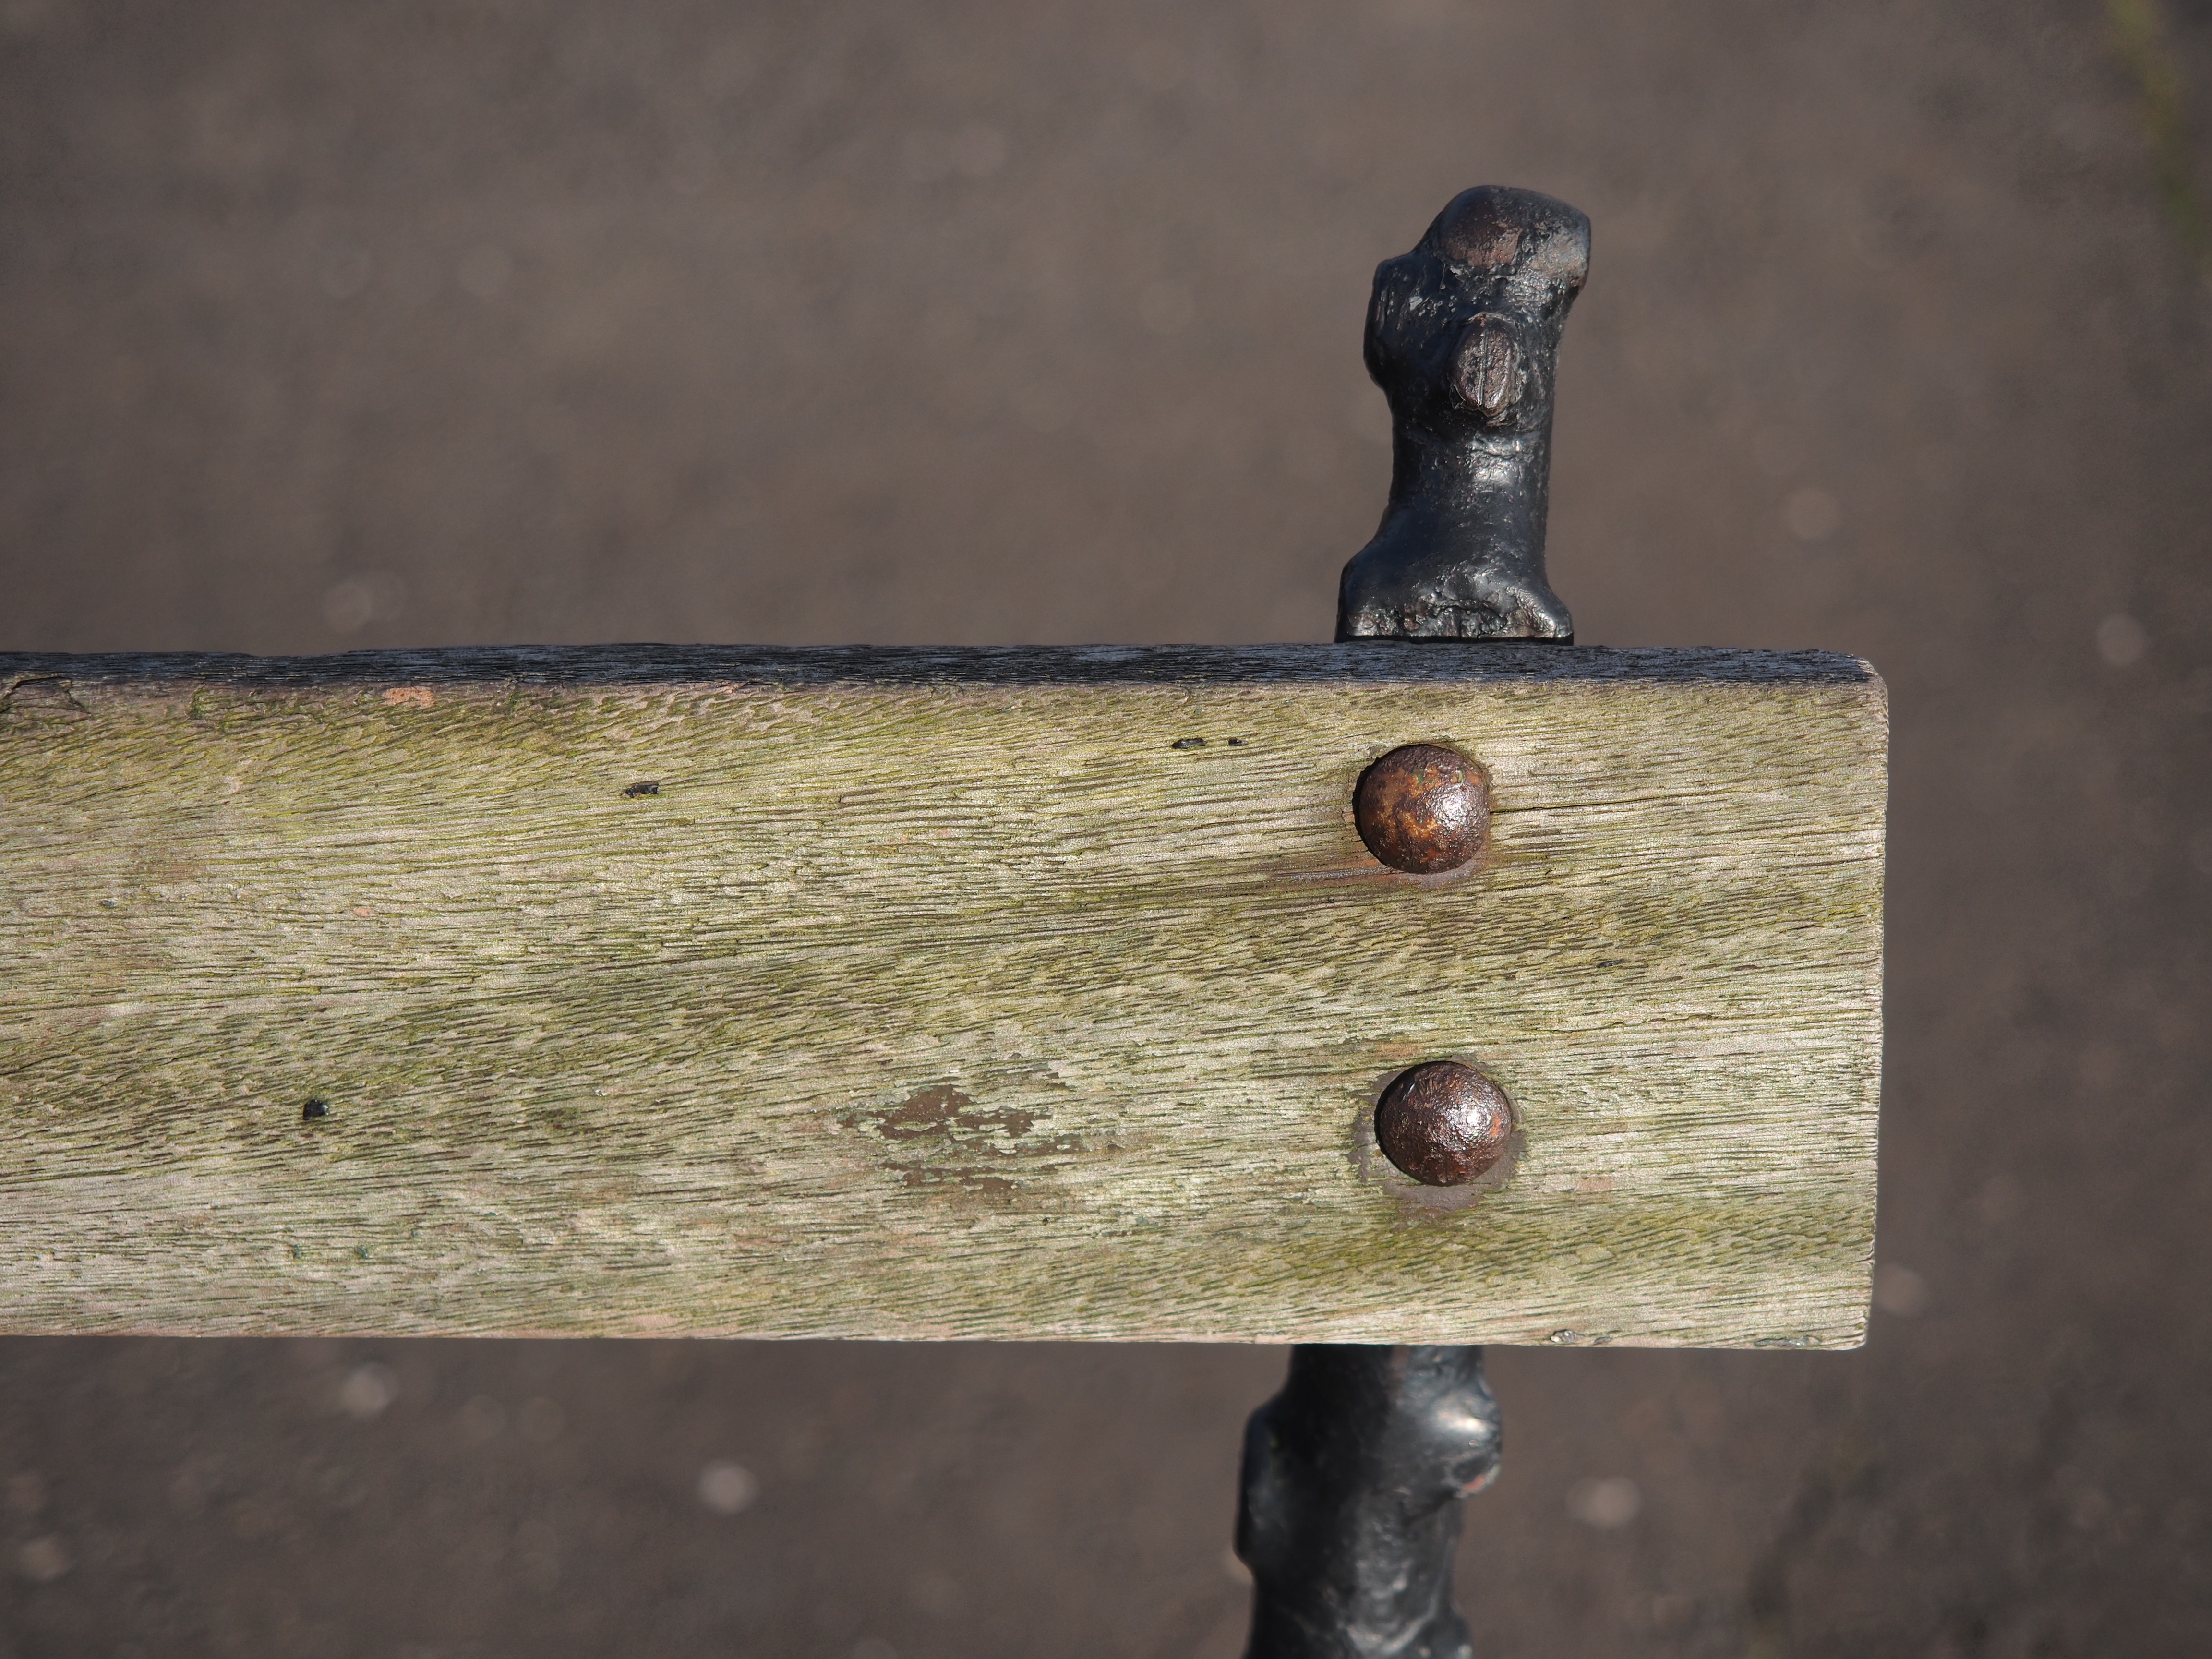
wood, bench, grain, old, rustic, rust, sculpture, wooden, patina